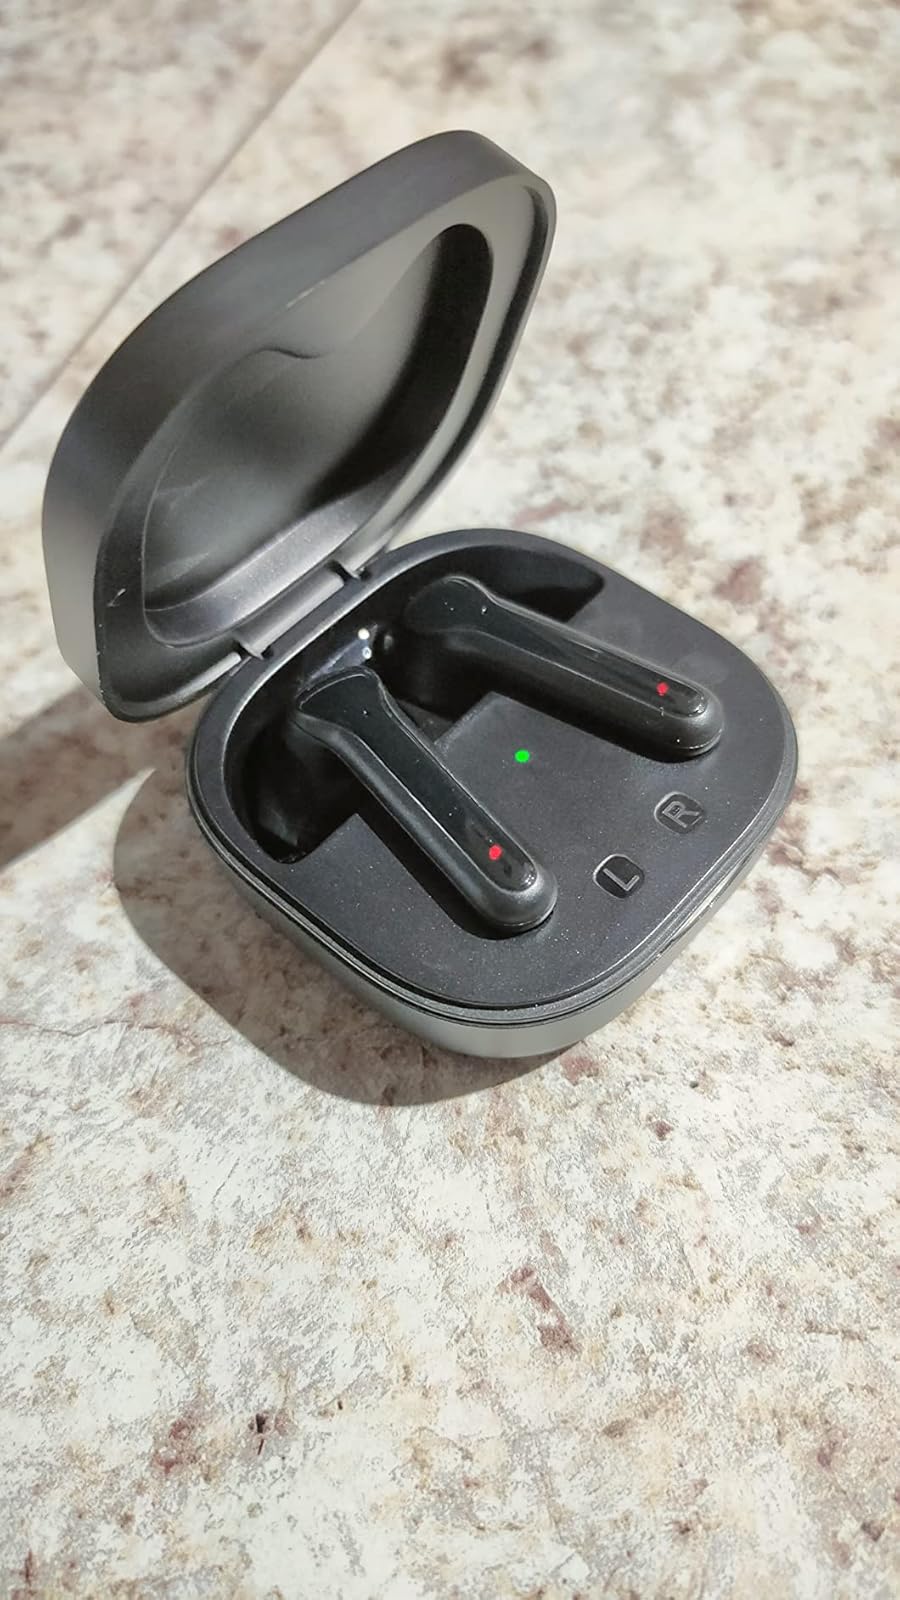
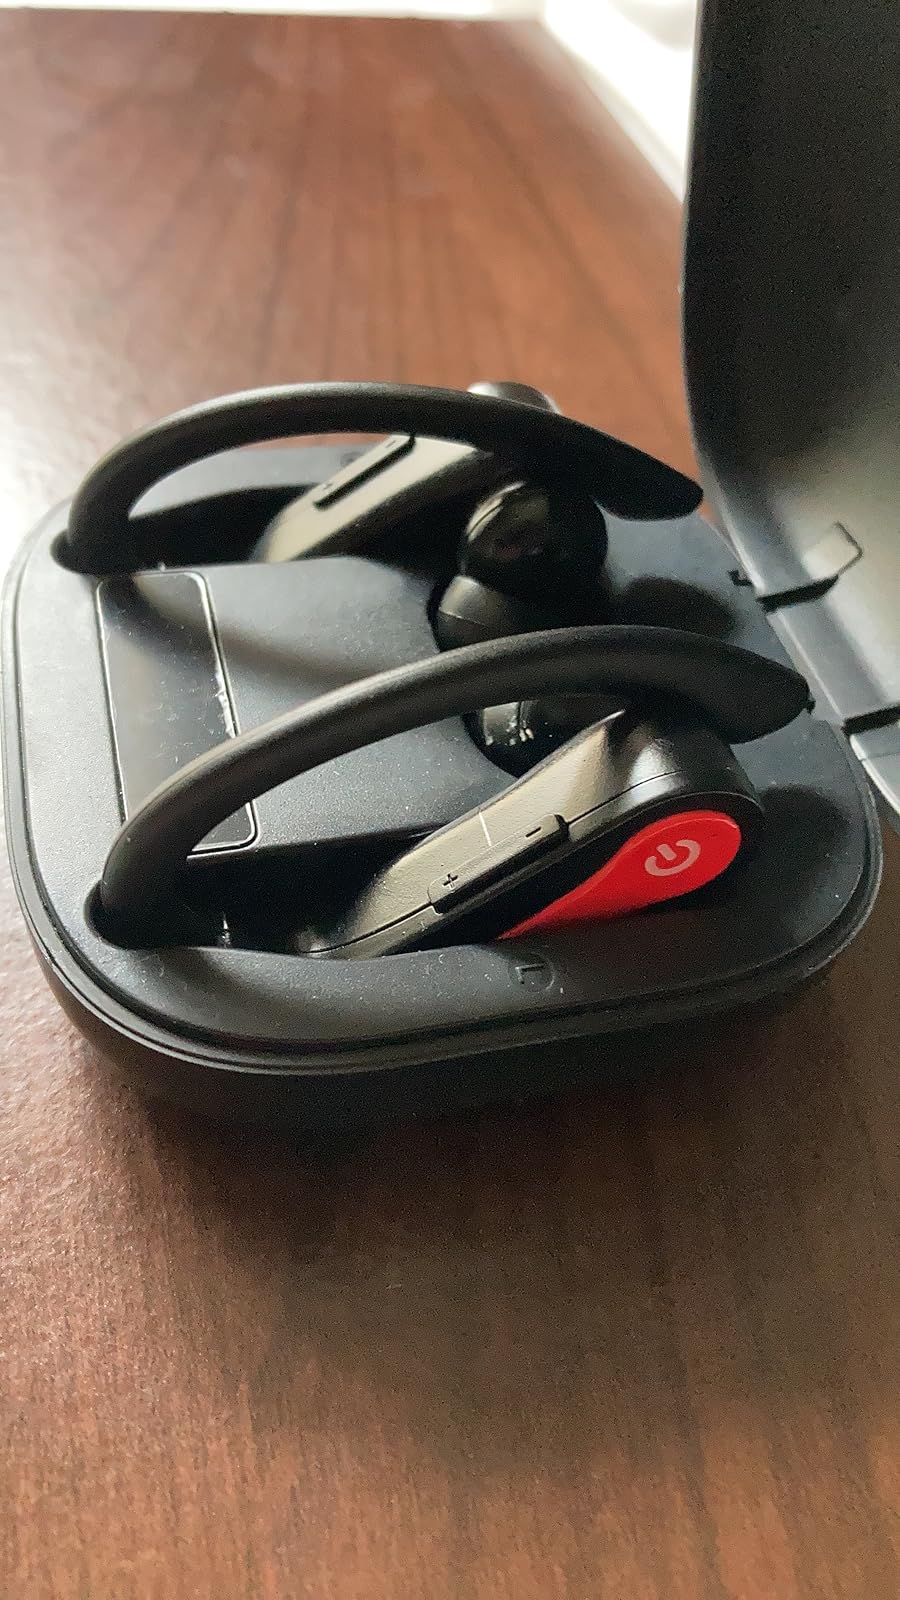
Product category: earbuds
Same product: no